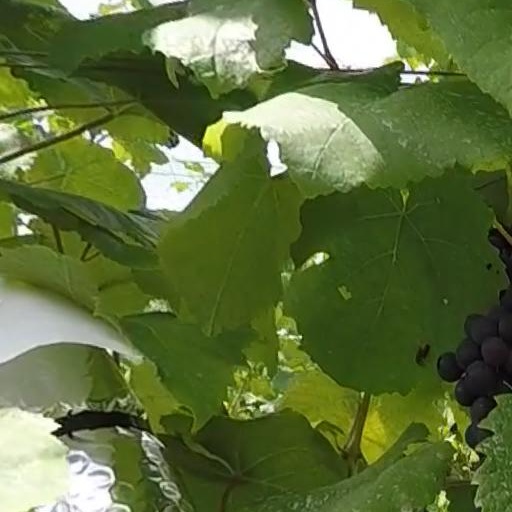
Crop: grape